Parisina (Donizetti)

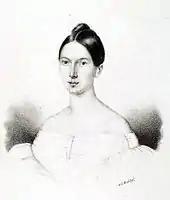
Carolina Ungher, who created the role of Parisina

In Duke Azzo's palace, Ernesto and other nobles await his arrival ("È desto il duca?"). Azzo appears and tells Ernesto about his fear that his wife, Parisina, has betrayed him for another man, as had his first wife, Matilde. When Azzo leaves, Ugo arrives. Ugo, who was raised by Ernesto, was once a favourite of Azzo but was later exiled. Ernesto is overcome by fear when he sees his foster son, knowing that his exile had not ended and Azzo was still angry at him. His fear worsens when Ugo reveals his love for Parisina to him.